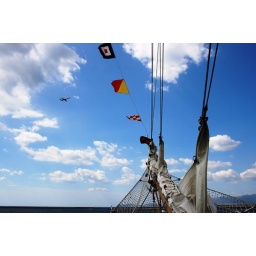
By ship or by plane